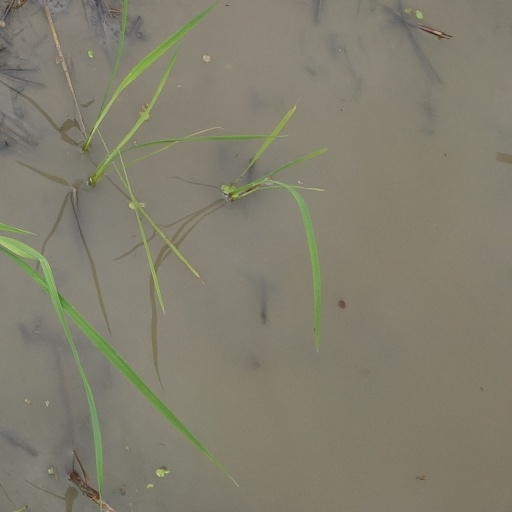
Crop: rice